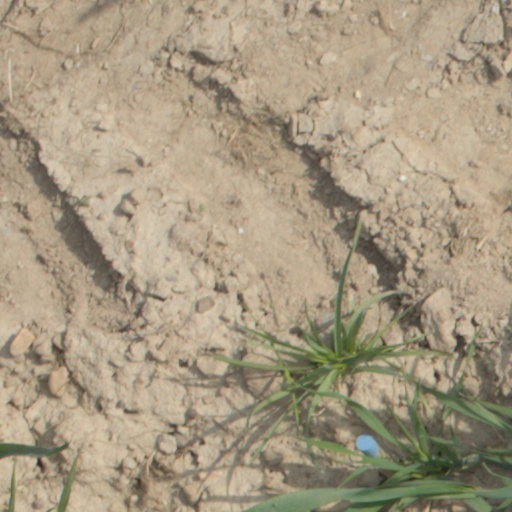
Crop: wheat